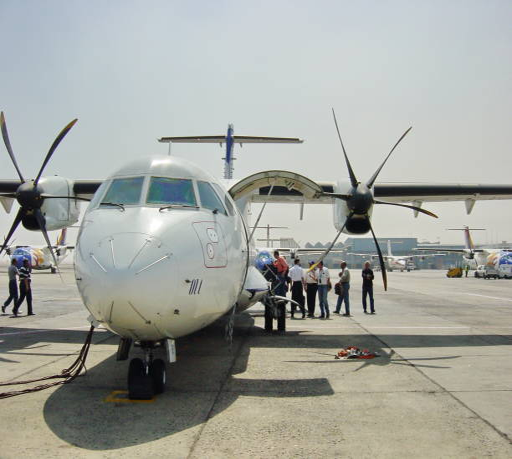
people board the aircraft at airport